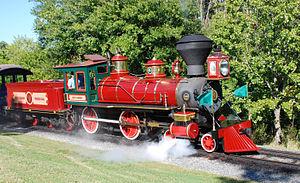
En Floride, Walt Disney World Railroad est le nom du train encerclant le Magic Kingdom de Walt Disney World Resort. Ce moyen de transport déplace plus d'un million de visiteurs par an.